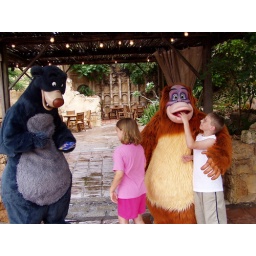
son, Jesse sticking his hand in monkey mouth/ daughter, Jaime looking at bear